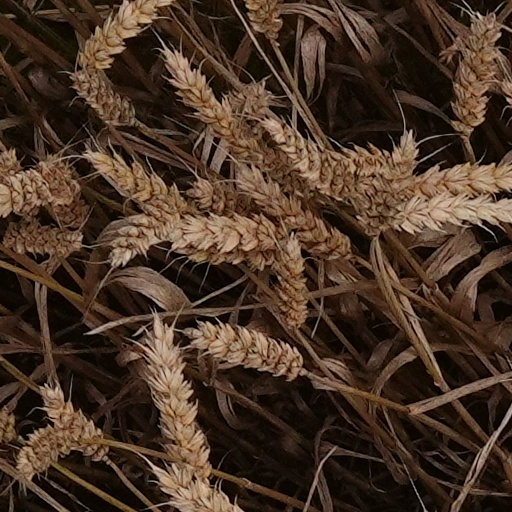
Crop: wheat